Combleux

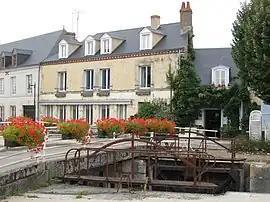
The Orleans Canal at Combleux

Combleux is a commune in the Loiret department in north-central France.